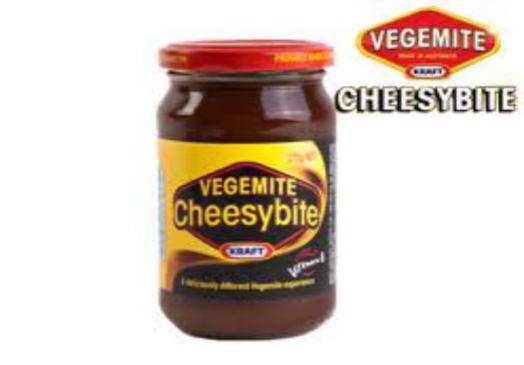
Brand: cheesybite
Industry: Food